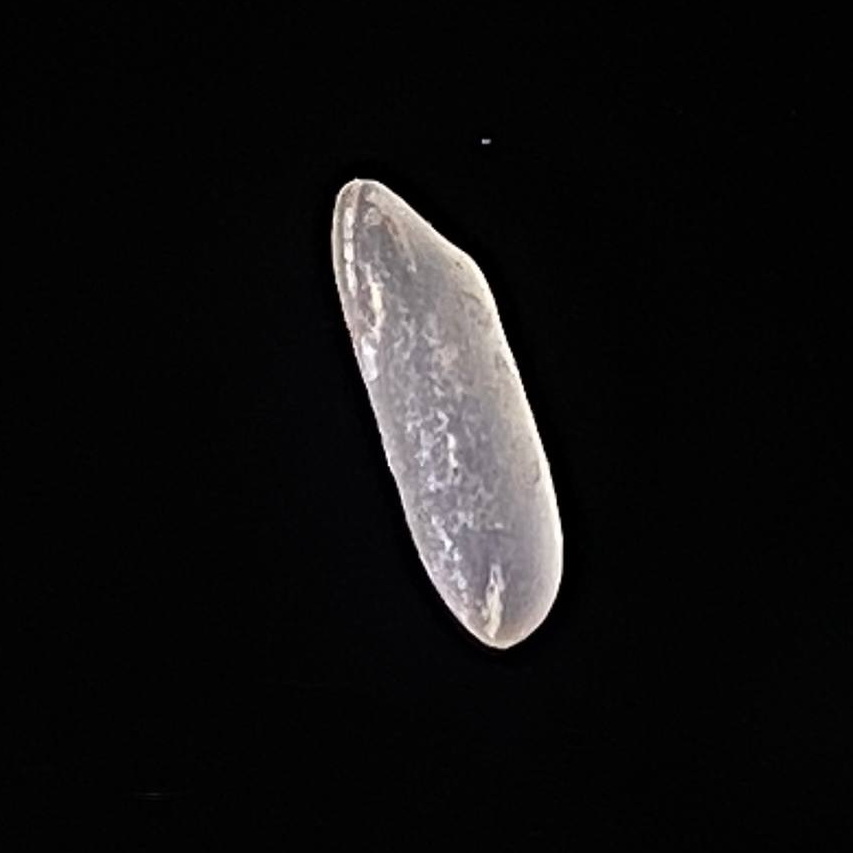
Rice variety: Jirashail